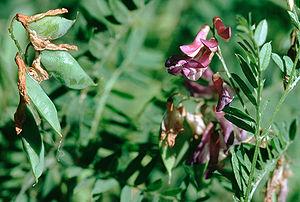
La Vesce de Cachoubie est une plante de la famille des Fabacées.